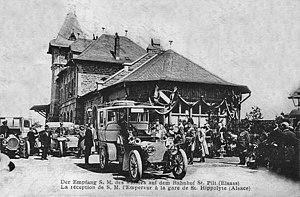
la reception de s.m. l'empereur a la gare de St. Hippolyte ST. PILT - ELSASS 1905
La gare de Saint-Hippolyte (Haut-Rhin), parfois surnommée « gare du Kaiser » ou « gare du Château du Haut-Kœnigsbourg », est une gare ferroviaire française de la ligne de Strasbourg-Ville à Saint-Louis, située sur le territoire de la commune de Saint-Hippolyte, dans le département du Haut-Rhin, en région Grand Est. La gare se trouve à proximité du Château du Haut-Kœnigsbourg qu'elle desservait.